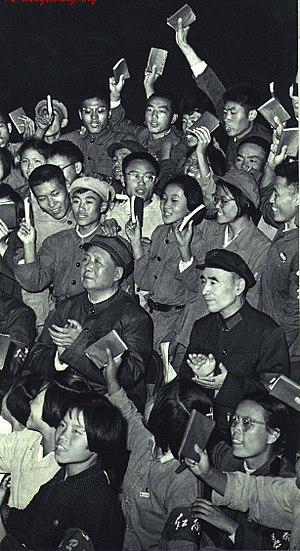
Les gardes rouges constituaient un mouvement de masse chinois constitué en grande partie d'étudiants et de lycéens, dont Mao Zedong s'est servi, de l'été 1966 à 1968, pour poursuivre le processus de la révolution culturelle. Les Gardes rouges furent ensuite critiqués et persécutés par Mao Zedong lui-même, qui exila nombre d'entre eux dans les campagnes les plus reculées et mit fin brutalement à leurs excès, soutenu en cela par l'Armée populaire de libération.